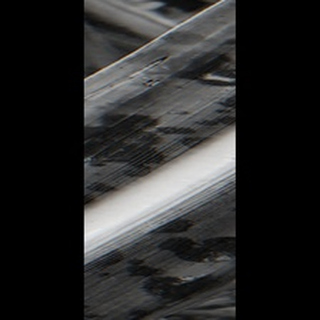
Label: sugarcane_yellow_leaf_disease